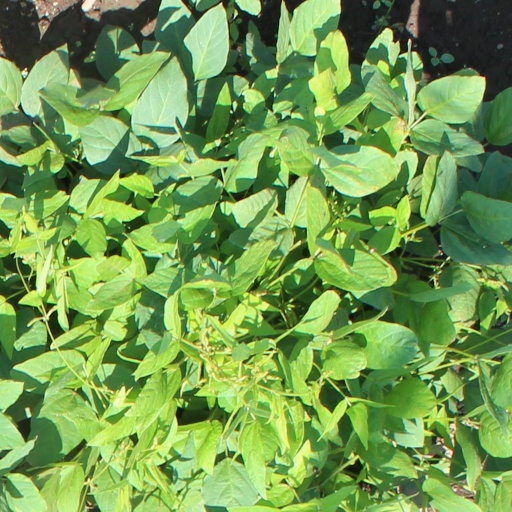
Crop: soybean